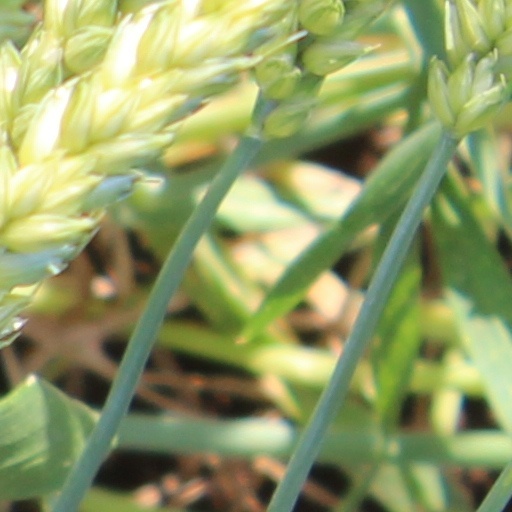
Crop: wheat